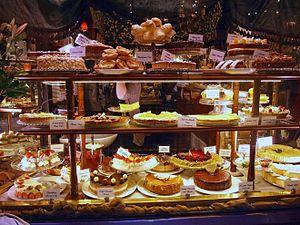
Melbourne est la capitale de l'État du Victoria, en Australie. Deuxième agglomération urbaine du pays après Sydney, le « Grand Melbourne » compte 4 440 300 habitants au recensement officiel de 2014. La ville est située sur la baie de Port Phillip, laquelle ouvre sur le détroit de Bass. Ses habitants sont les Melbourniens. Melbourne est un important centre commercial, industriel et culturel. La ville est souvent qualifiée de capitale « sportive et culturelle » de l'Australie, car elle abrite de nombreuses manifestations et institutions culturelles et sportives parmi les plus importantes du pays.